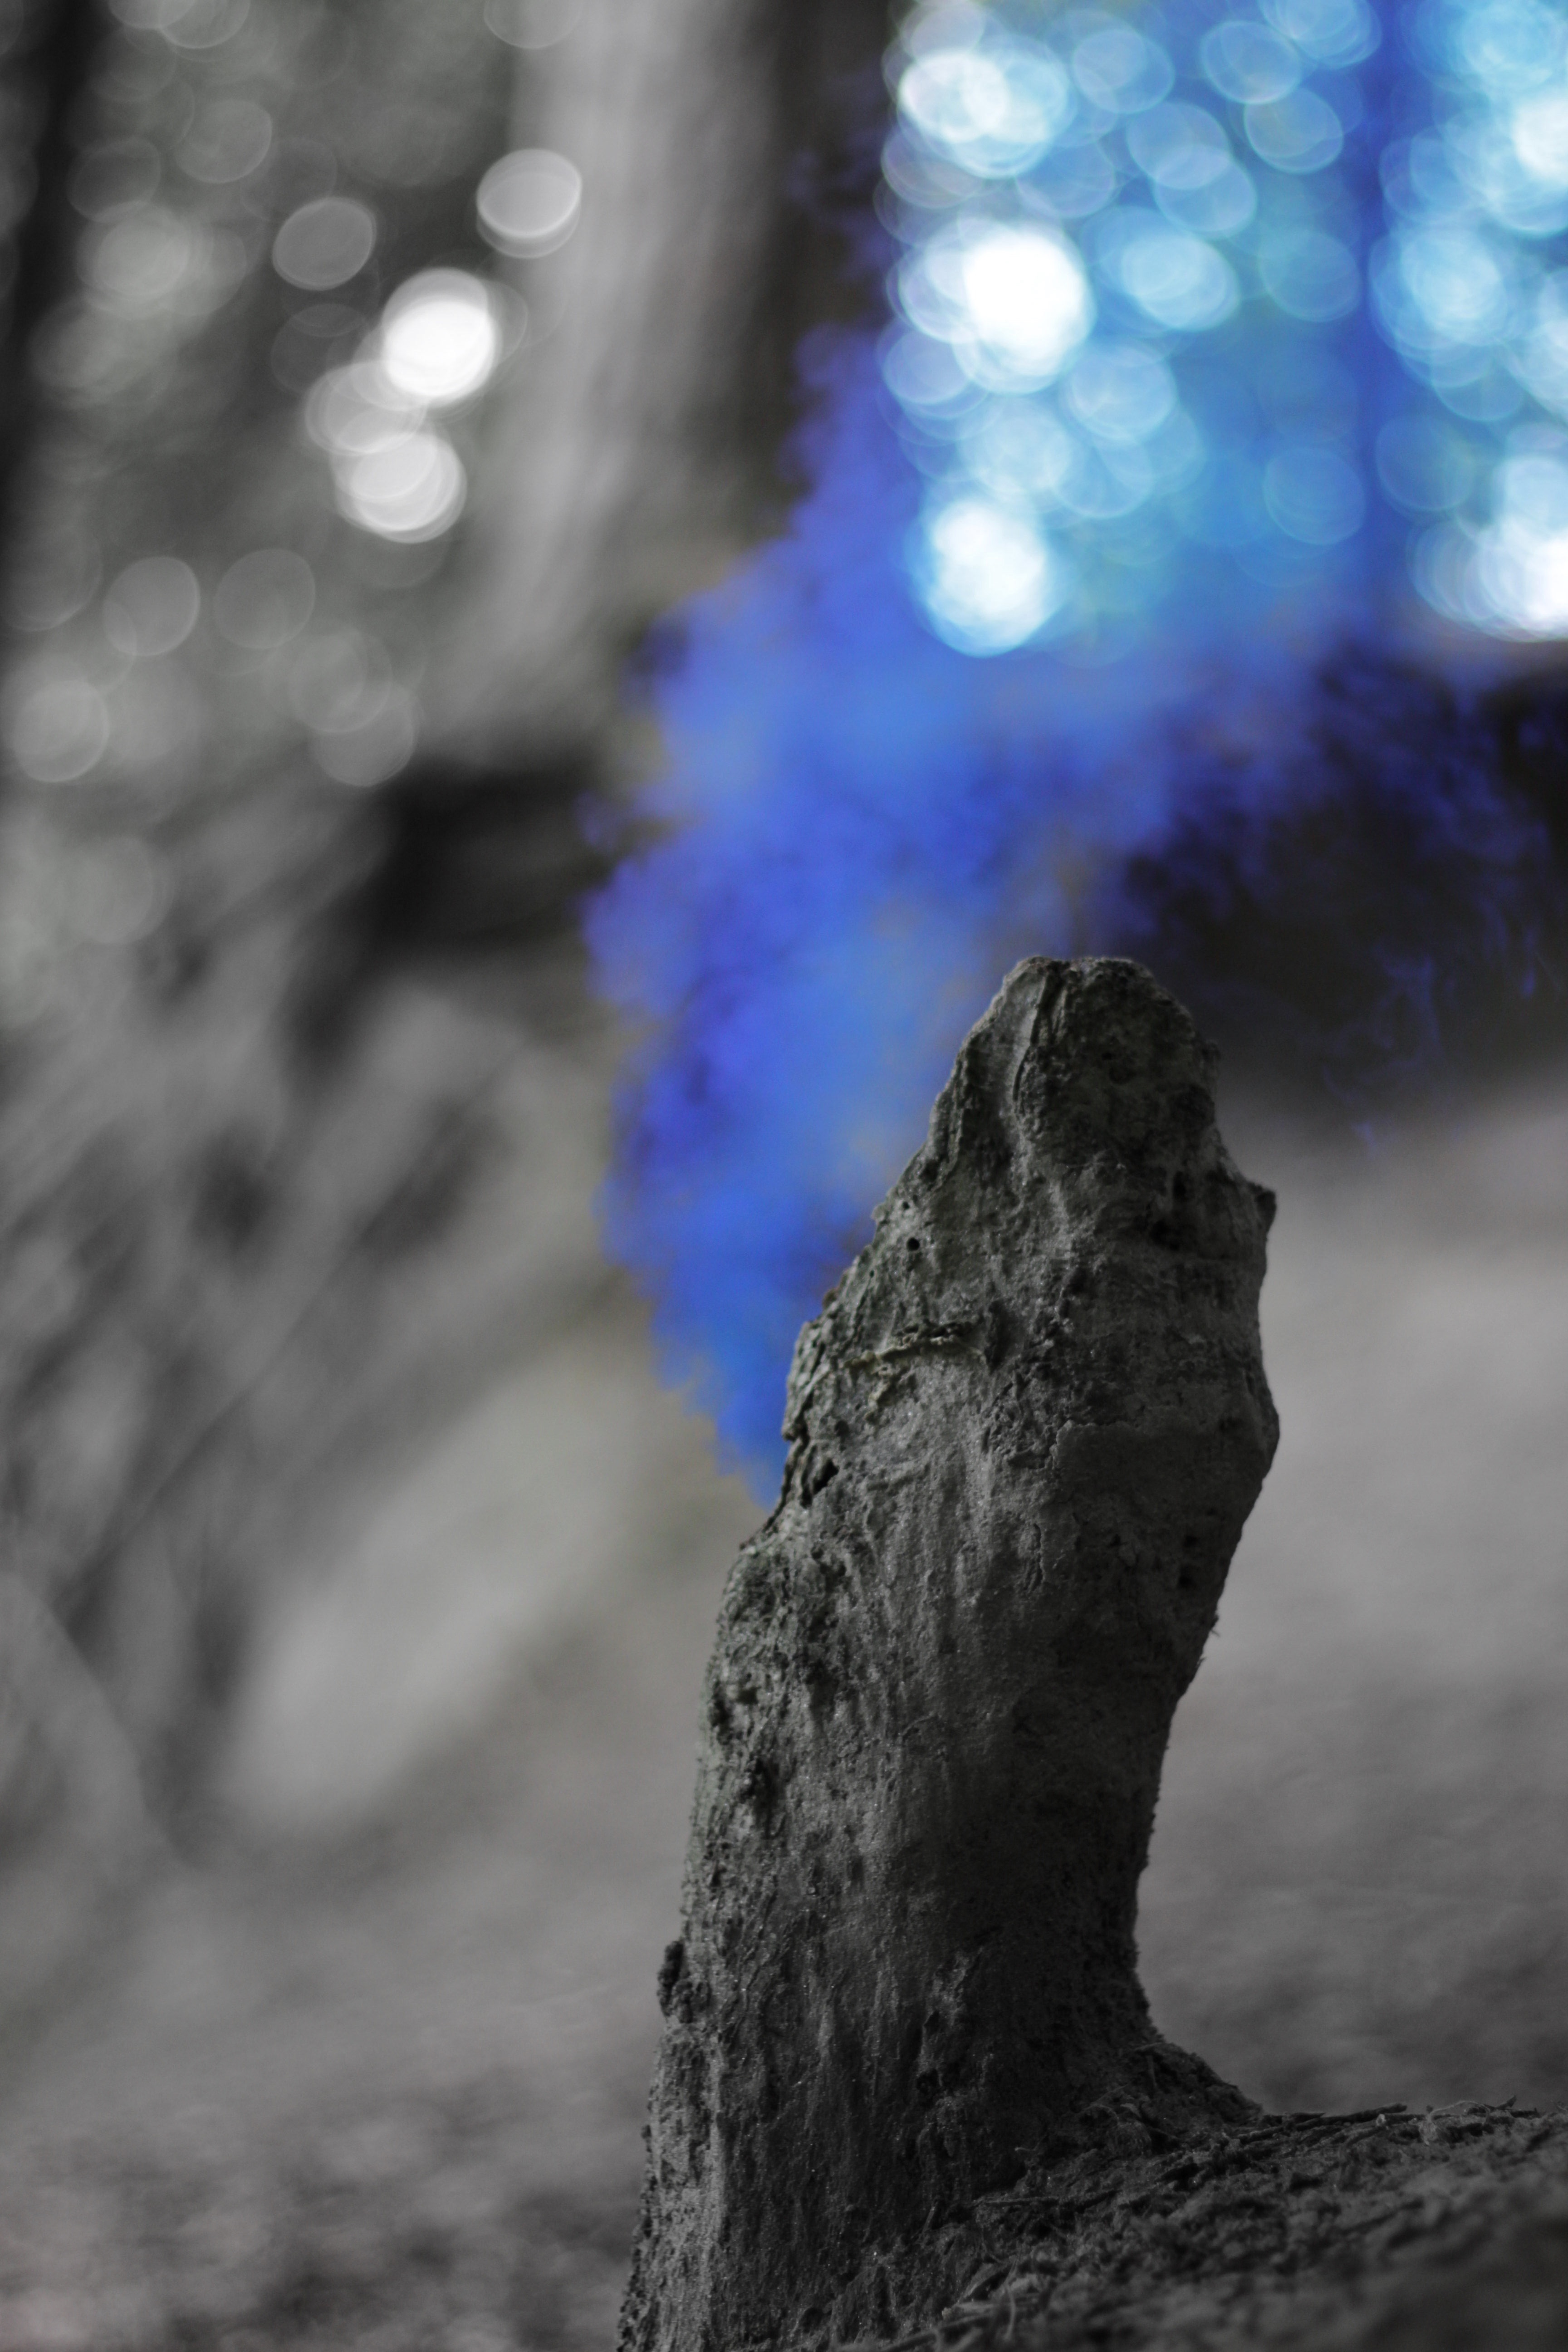
nature, rock, snow, winter, light, sunlight, ice, reflection, darkness, blue, freezing, macro photography